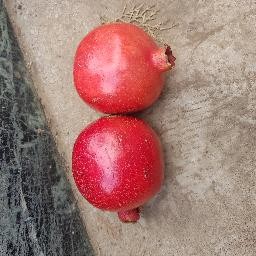
Fruit: Pomegranate
Quality: Good